Culgoa National Park

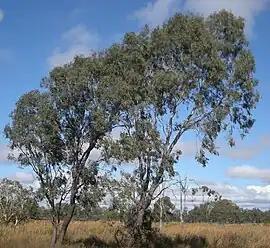
Coolabah trees, renown in the national park

The Culgoa National Park is a protected national park that is located in the north-west region of New South Wales, in eastern Australia. The national park is located approximately northwest of Sydney. The nearest town is , away. The park's northern boundary is defined by part of the state border between New South Wales and Queensland.